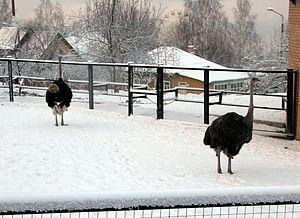
Krasnoïarsk est une ville de Sibérie, en Russie, et le centre administratif du kraï de Krasnoïarsk. Située dans le Sud-Ouest de la région économique de Sibérie orientale, c'est une étape importante sur le trajet du Transsibérien. Krasnoïarsk est la troisième ville de Sibérie avec 1 066 934 habitants en 2016.